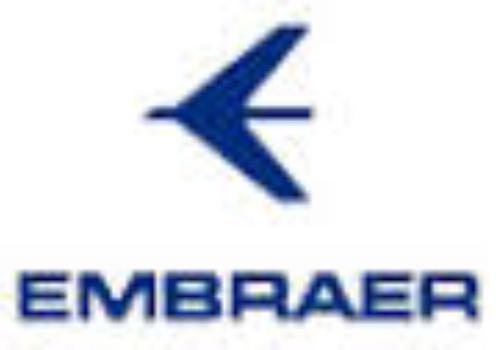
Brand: Embraer
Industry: Transportation